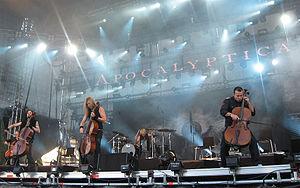
La Société musicale de Turku est une association fondée en 1790 à Turku en Finlande.